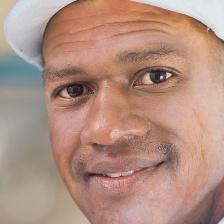
Label: faces